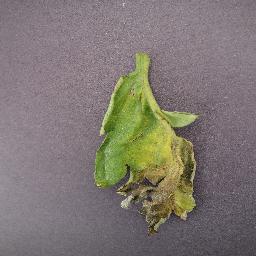
Label: Tomato___Late_blight